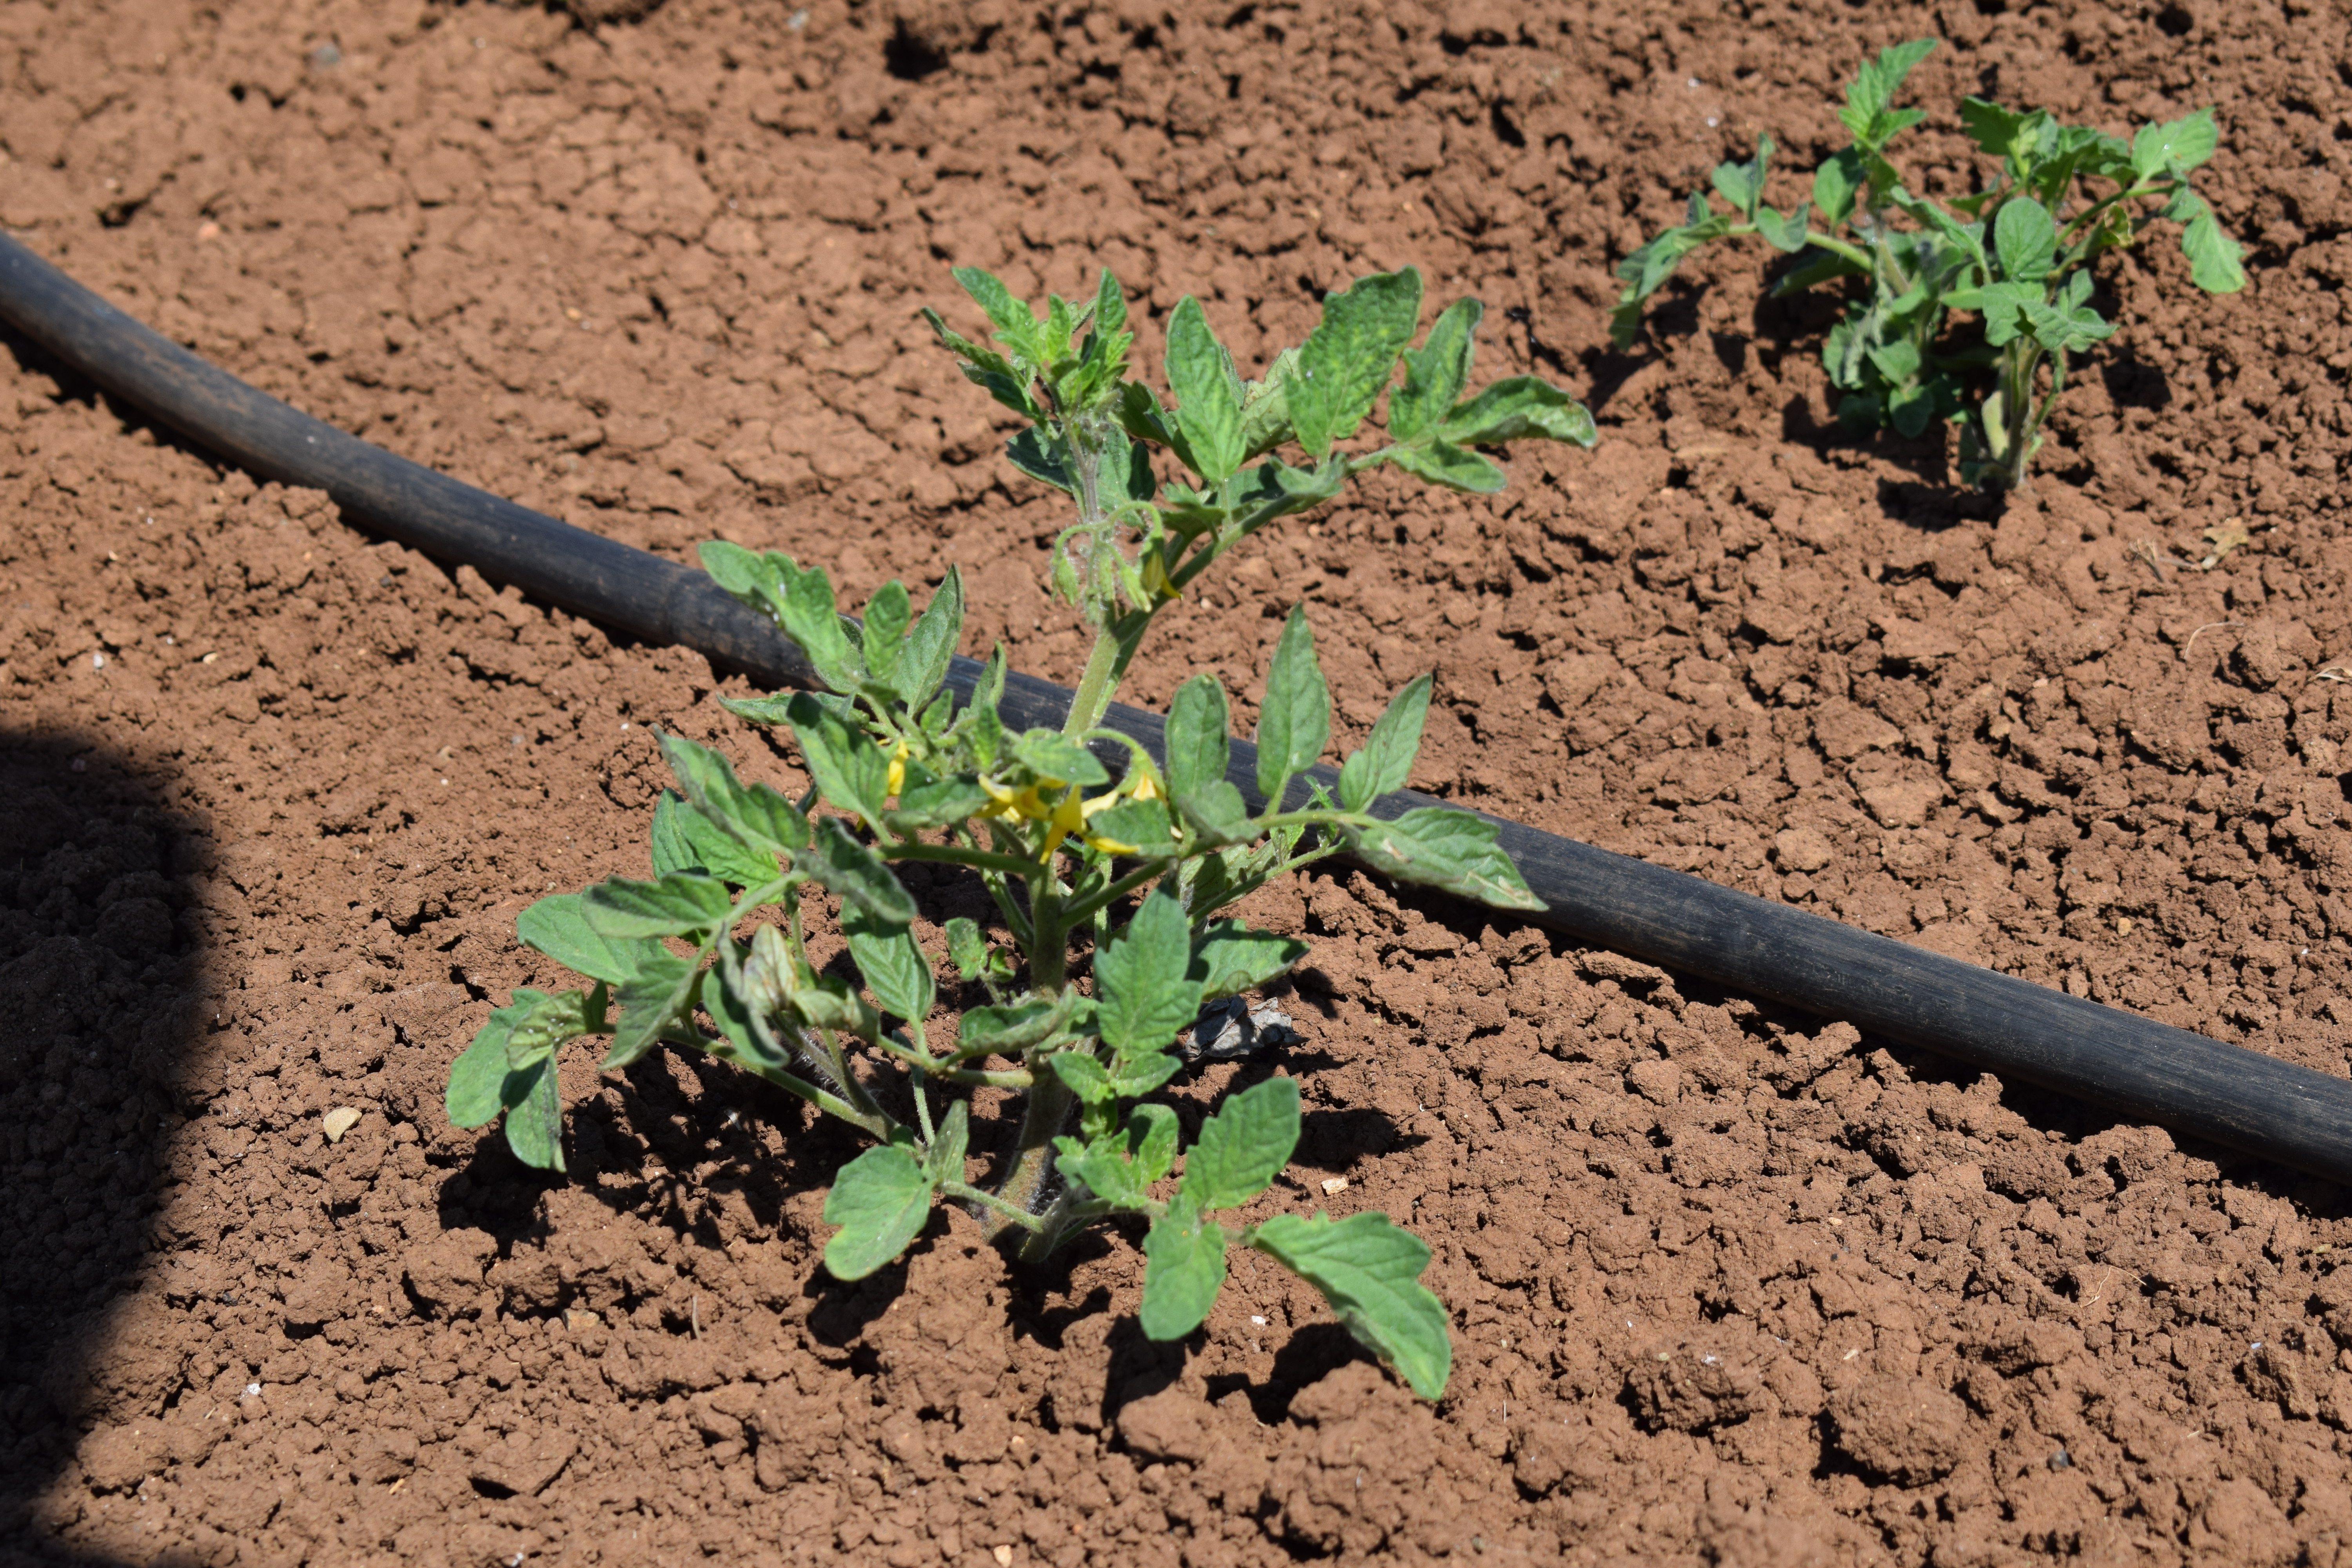
Label: tomato